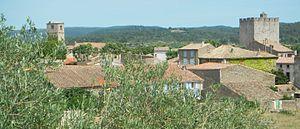
Vue sur Fabrezan, depuis le lieu-dit ""la Serre"", sur les parties hautes du village."
Fabrezan est une commune française, située dans le département de l'Aude en région Occitanie. Elle s'écrit Fabresàn en occitan.